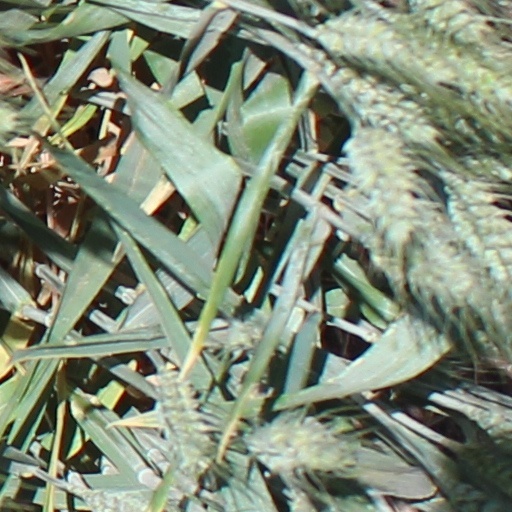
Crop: wheat